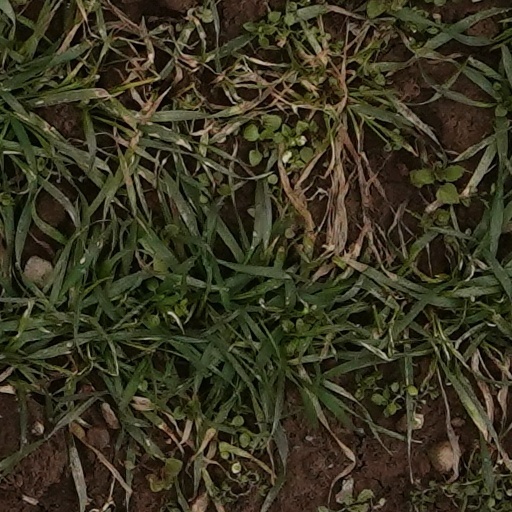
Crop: wheat